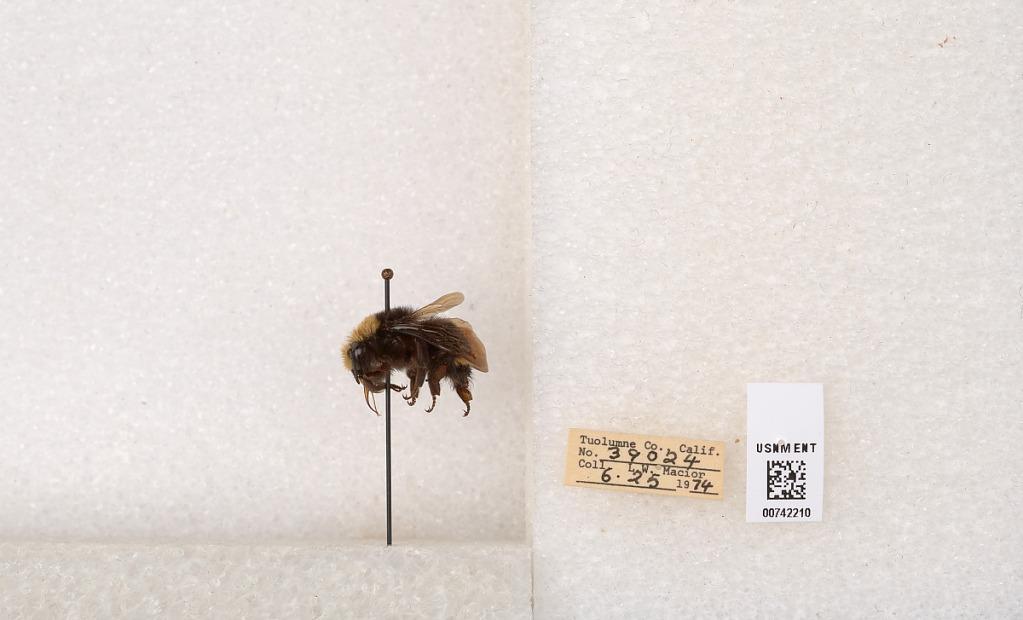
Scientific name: Bombus (Pyrobombus) vosnesenskii Radoszkowski
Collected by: L. Macior
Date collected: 1974-6-25
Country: United States
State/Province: California
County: Tuolumne
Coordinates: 37.9712, -120.228